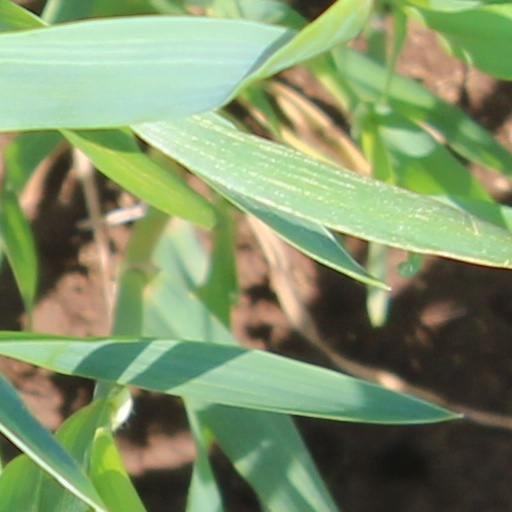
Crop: wheat